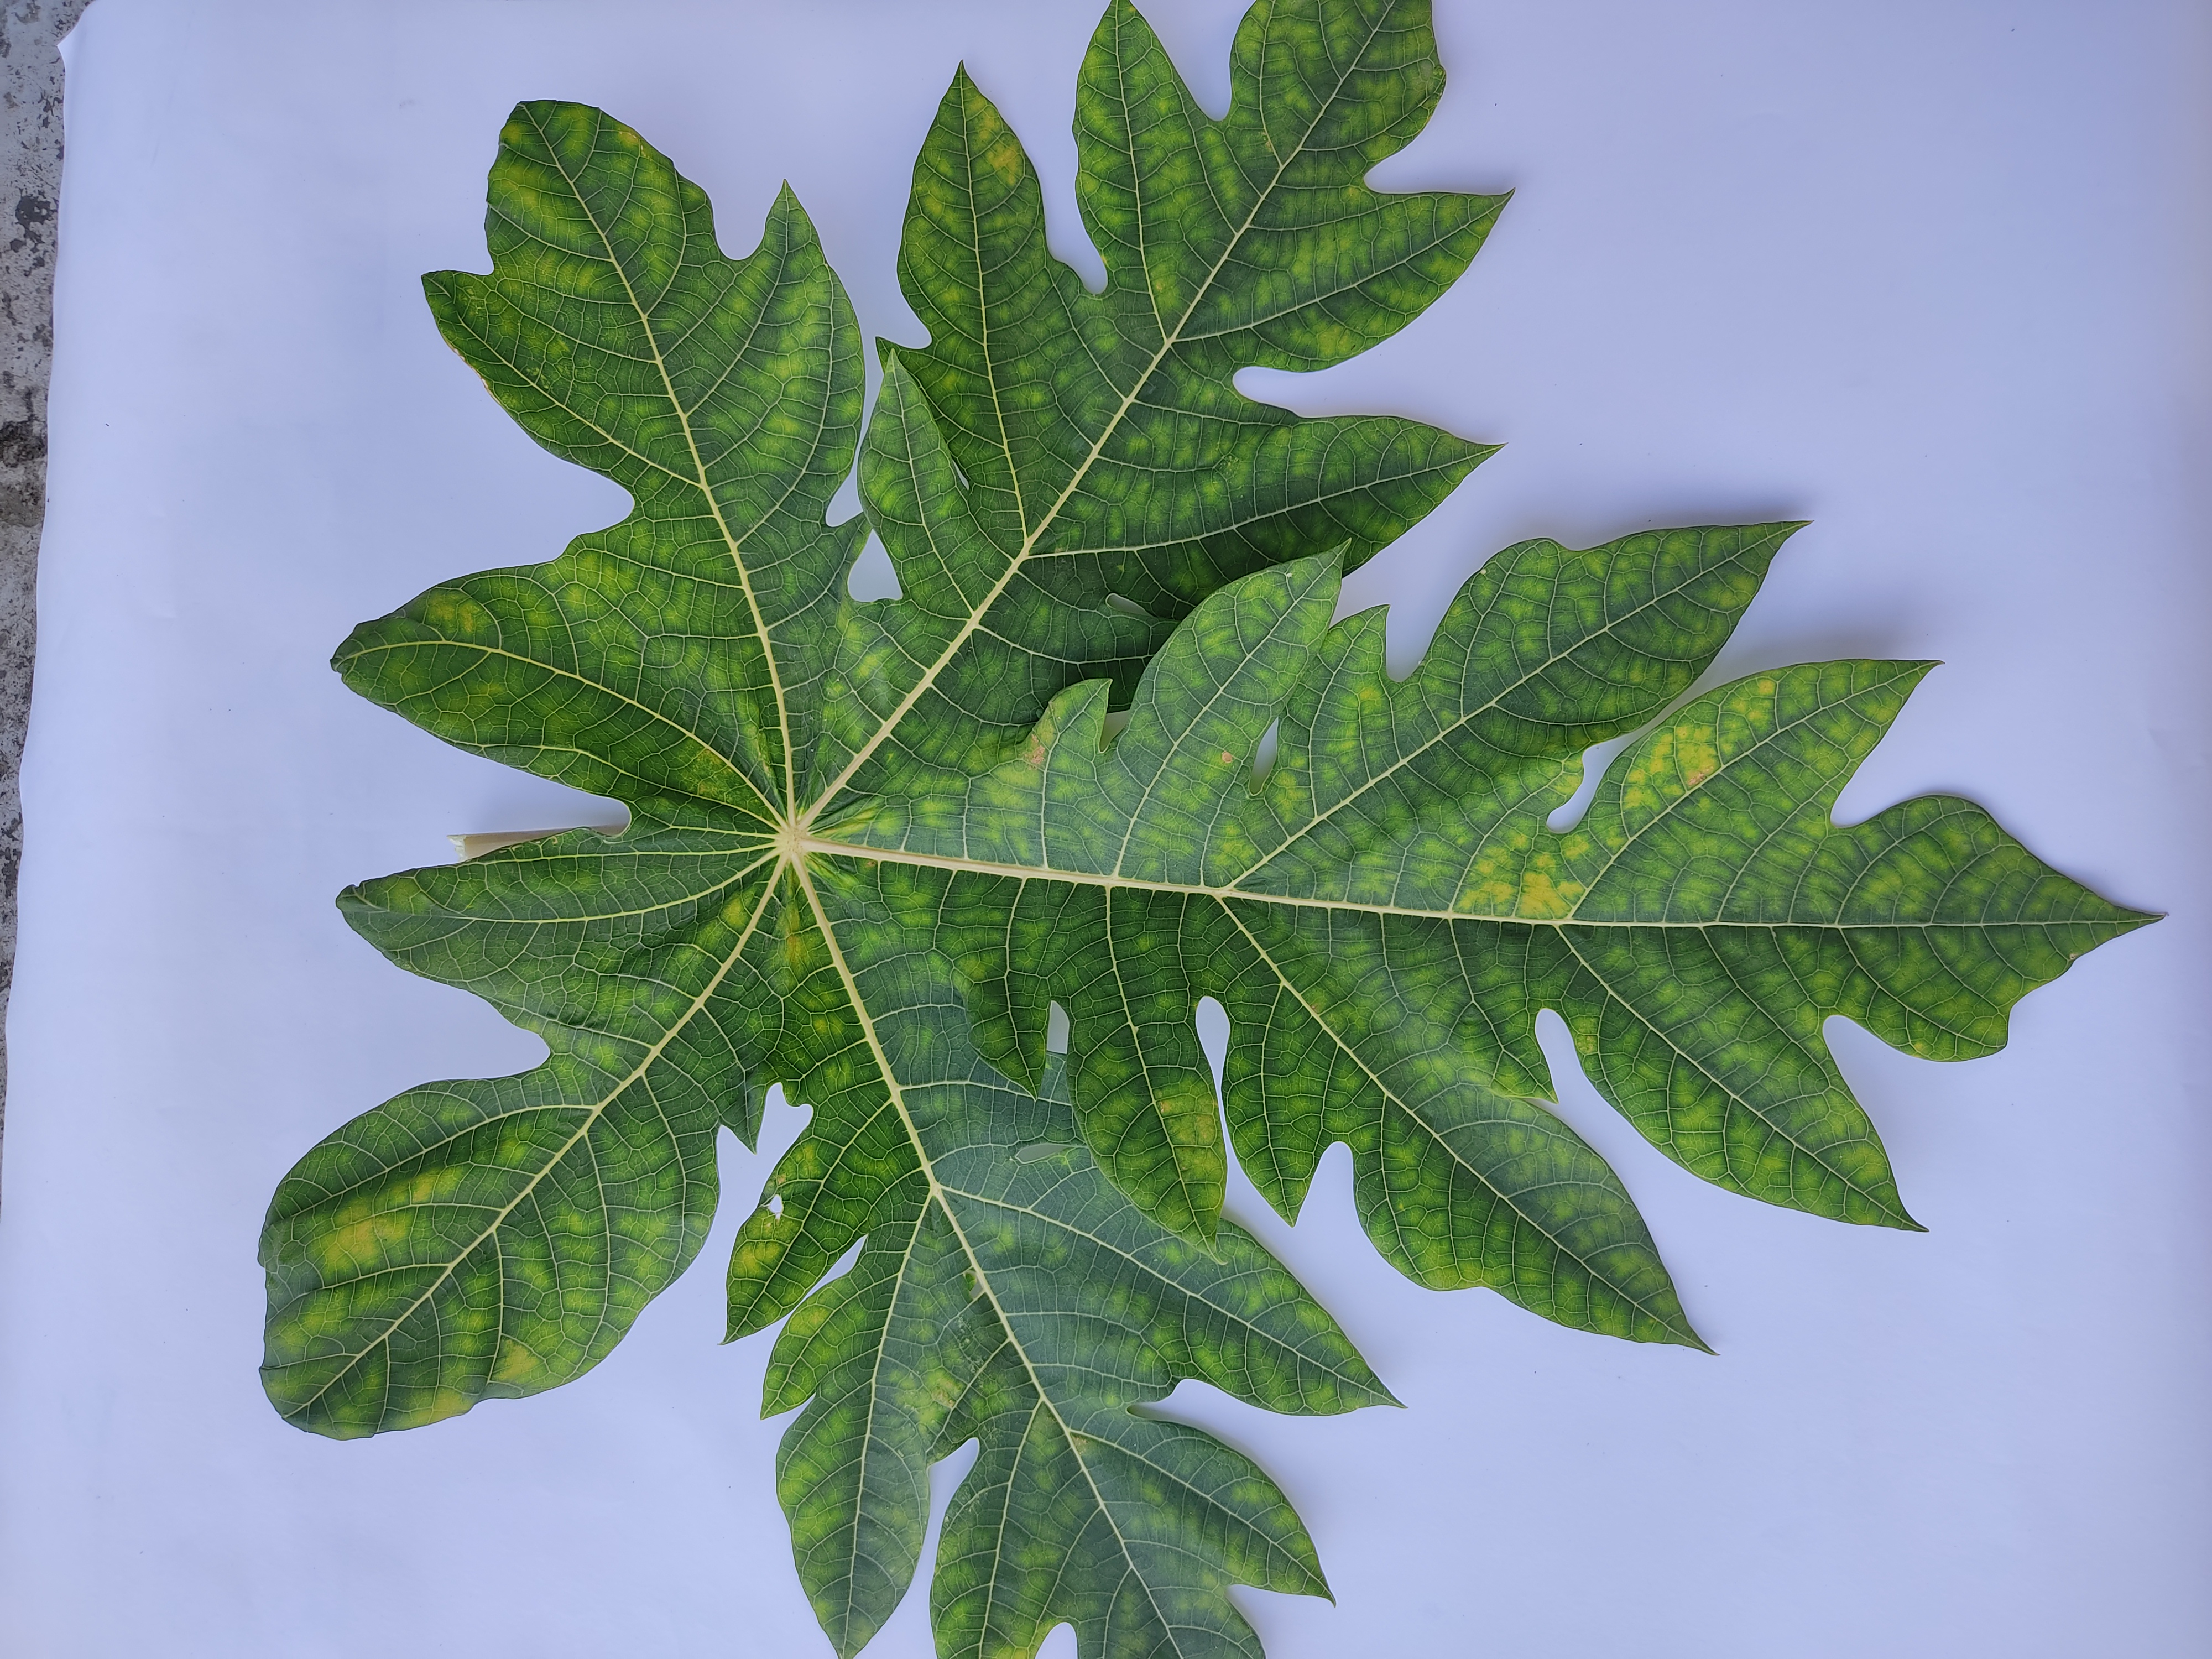
Label: Ring Spot